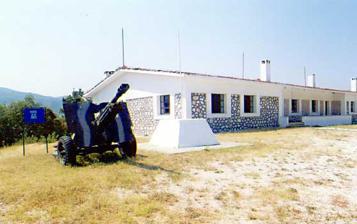
Building: Fort Roupel
Country: Bulgaria
Year built: 1914
Border fortress in northern Greece External view Fort Roupel ( Greek : Οχυρό Ρούπελ ) is a fortress at the north border of Central Macedonia , Greece , built-in 1914. It became part of the fortifications of the Metaxas Line in the 1930s and became famous for its defence during the German invasion of Greece in April 1941. The Rupel fortifications are not far from the Serres - Promachonas national road, which leads to the Greek-Bulgarian border. They are just a short distance from the border in the narrow Rupel Gorge , through which the Strymon River flows. This place is strategically important for entry to Greek or Bulgarian territory and was fortified in 1914. During World War I , on 25 May 1916, the royal Greek government of Athens permitted the surrender of the fortress to the Germans and their Bulgarian allies as a counterbalance to the Allied forces that had been established in Thessaloniki. The German-Bulgarian troops then proceeded to occupy most of eastern Macedonia without resistance. This act led to the outbreak of a revolt of Venizelist Army officers in Thessaloniki and the establishment of the Provisional Government of National Defence under Entente auspices there, opposed to the official government of Athens and King Constantine I , cementing the so-called " National Schism ". The fort also became famous during World War II , when the advance of the German armies on that front sector was halted here. On the eve of World War II , Fort Roupel was incorporated into the Metaxas Line , a new line of defence that was built to repel an invasion of Greece from Bulgaria. For three days, the fort held out against German attack and was only abandoned by its men after the surrender of the Greek army in Thessaloniki . Today one of the fortification's galleries is open to visitors, as is a small museum and the pavilion the visitors, the observatory and the memorial of fallen soldiers. In the gallery, the visitor has the opportunity to feel the moments of the battle. Walking the wards and in the side aisles, some dioramas depict the Greek fighters battle forts (gunner, doctor to doctor caring for injured, the sergeant in his office and the office of captain and more Model of a sergeant Entrance of visitable tunnel Map of the battle for the fort in April 1941 References